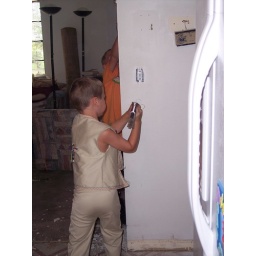
Boys taking out wall in new house 7/8/07